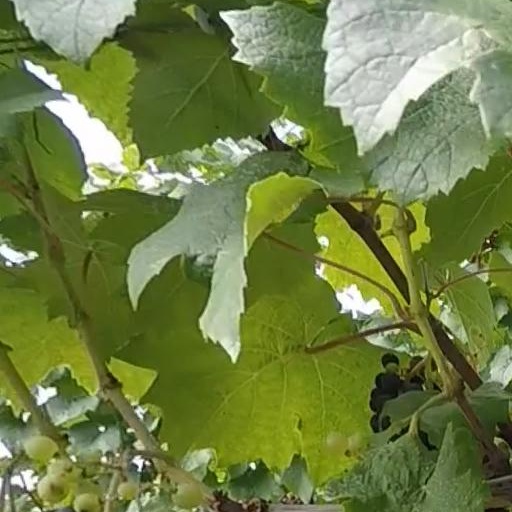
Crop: grape